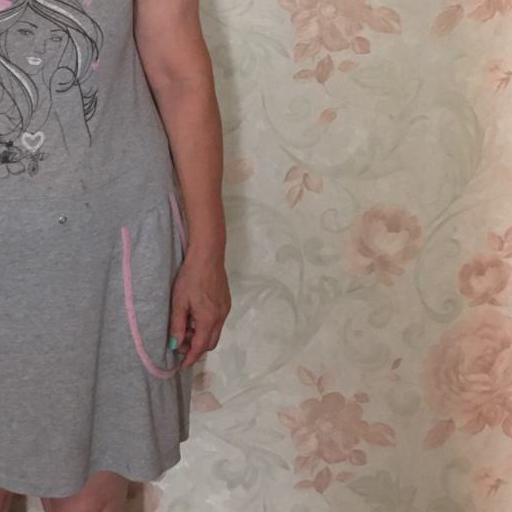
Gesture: no_gesture